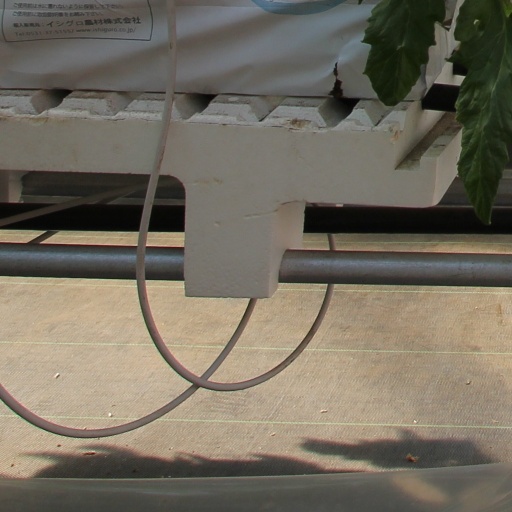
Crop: tomato